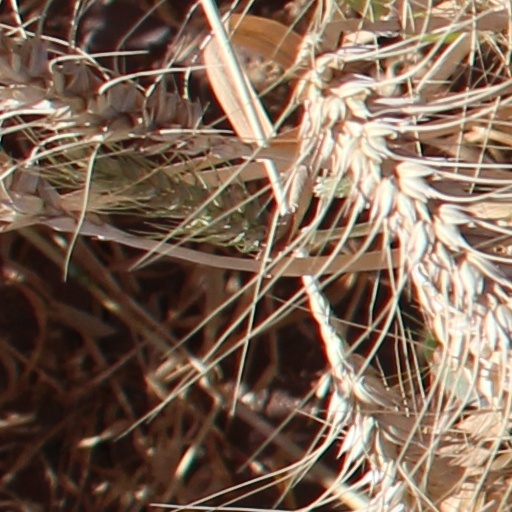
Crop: wheat